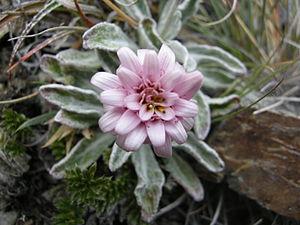
Vue de dessus de l'inflorescence de Leucheria hahnii. Photographiée sur la péninsule Belgrano, dans le parc national Perito Moreno (province de Santa Cruz, Argentine). Español: Vista de encima de la inflorescencia de Leucheria hahnii. Foto sacada en la península Belgrano, en el Parque Nacional Perito Moreno (provincia de Santa Cruz, Argentina).